1976 Summer Olympics medal table

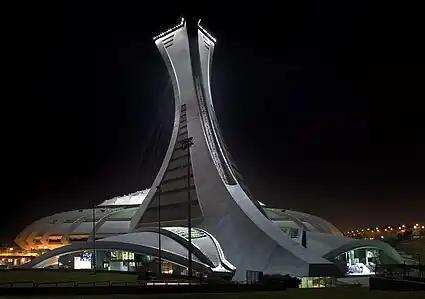
Montreal's Olympic Stadium (its tower completed after the Games) was the main venue for the 1976 Summer Olympics.

The 1976 Summer Olympics, officially known as the Games of the XXI Olympiad, were a summer multi-sport event held in Montreal, Quebec, Canada, from July 17 to August 1, 1976. A total of 6,084 athletes from 92 countries represented by National Olympic Committees (NOCs) participated in these Games, competing in 198 events in 23 sports.